Blacksad

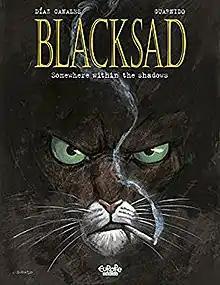
Cover of "Blacksad: Volume 1: Somewhere Within the Shadows"

Blacksad is a noir comic series created by Spanish authors Juan Díaz Canales (writer) and Juanjo Guarnido (artist), and published by publisher Dargaud in album format. Though both authors are Spanish, their main target audience for "Blacksad was" the French market, publishing all "Blacksad" volumes in French first; the Spanish edition followed about one month later. The first volume, "Quelque part entre les ombres" (literally "Somewhere between the Shadows", but simply called "Blacksad" in the US), was published in November 2000. The second volume, "Arctic-Nation", was published in 2003 and the third, "Âme Rouge" ("Red Soul"), was published in 2005. An English translation of the third volume was delayed due to the bankruptcy of its North American publisher, iBooks. In 2010, Dark Horse Comics published all three translated volumes as one volume. The publication of this 184-page collection also coincided with the European release of the series' fourth installment, "L'Enfer, le silence" (literally "The Hell, the silence"), in September 2010. In 2014, a fifth installment of the series, "Amarillo", was released in various translations.